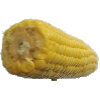
Label: corn